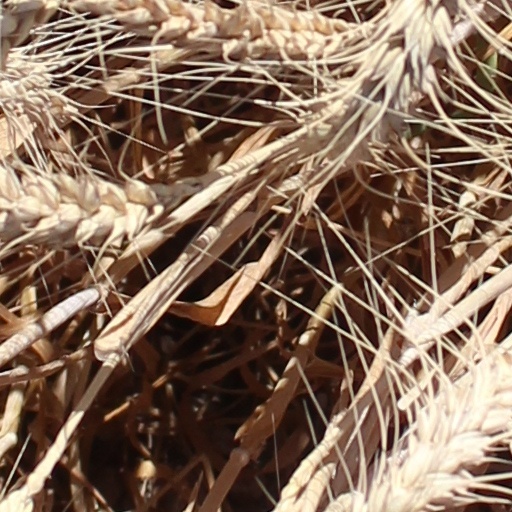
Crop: wheat